Gordon Todd Skinner

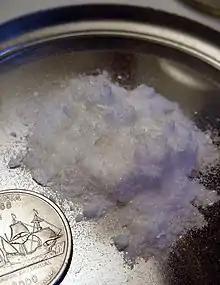
A pile of laboratory synthetic mescaline biosynthesized from peyote ("a U.S. quarter for scale")

At 19, Skinner acquired 10,000 peyote buttons from a Native American-owned church in Laredo, Texas, and stored them in the trunk of his car. He extracted alkaloid from them, to synthesize mescaline to sell to the Navajo Nation (who have a history of using mescaline synthesized from peyote). He wanted to sample it before selling, and got more into drug use after doing so. According to testimony Skinner later gave in court, he tried over 163 types of drugs in his life. Some of them were entheogens, which he took irregularly because they were "very spiritual" things to him. When he did, his method of ingesting them was "The Eucharist", a communion wafer tainted with lysergamide chemical compounds like ALD-52; extract from morning glory seeds; and ergot wine. He ingested the wafer with his friends in special ceremonies involving a sacrament, and Skinner's friends often referred to him as "the Buddha". After graduating high school in 1982, he studied at the Schiller International University in Germany, but failed his first semester. He then returned to Oklahoma and worked at Gardner Springs Company.